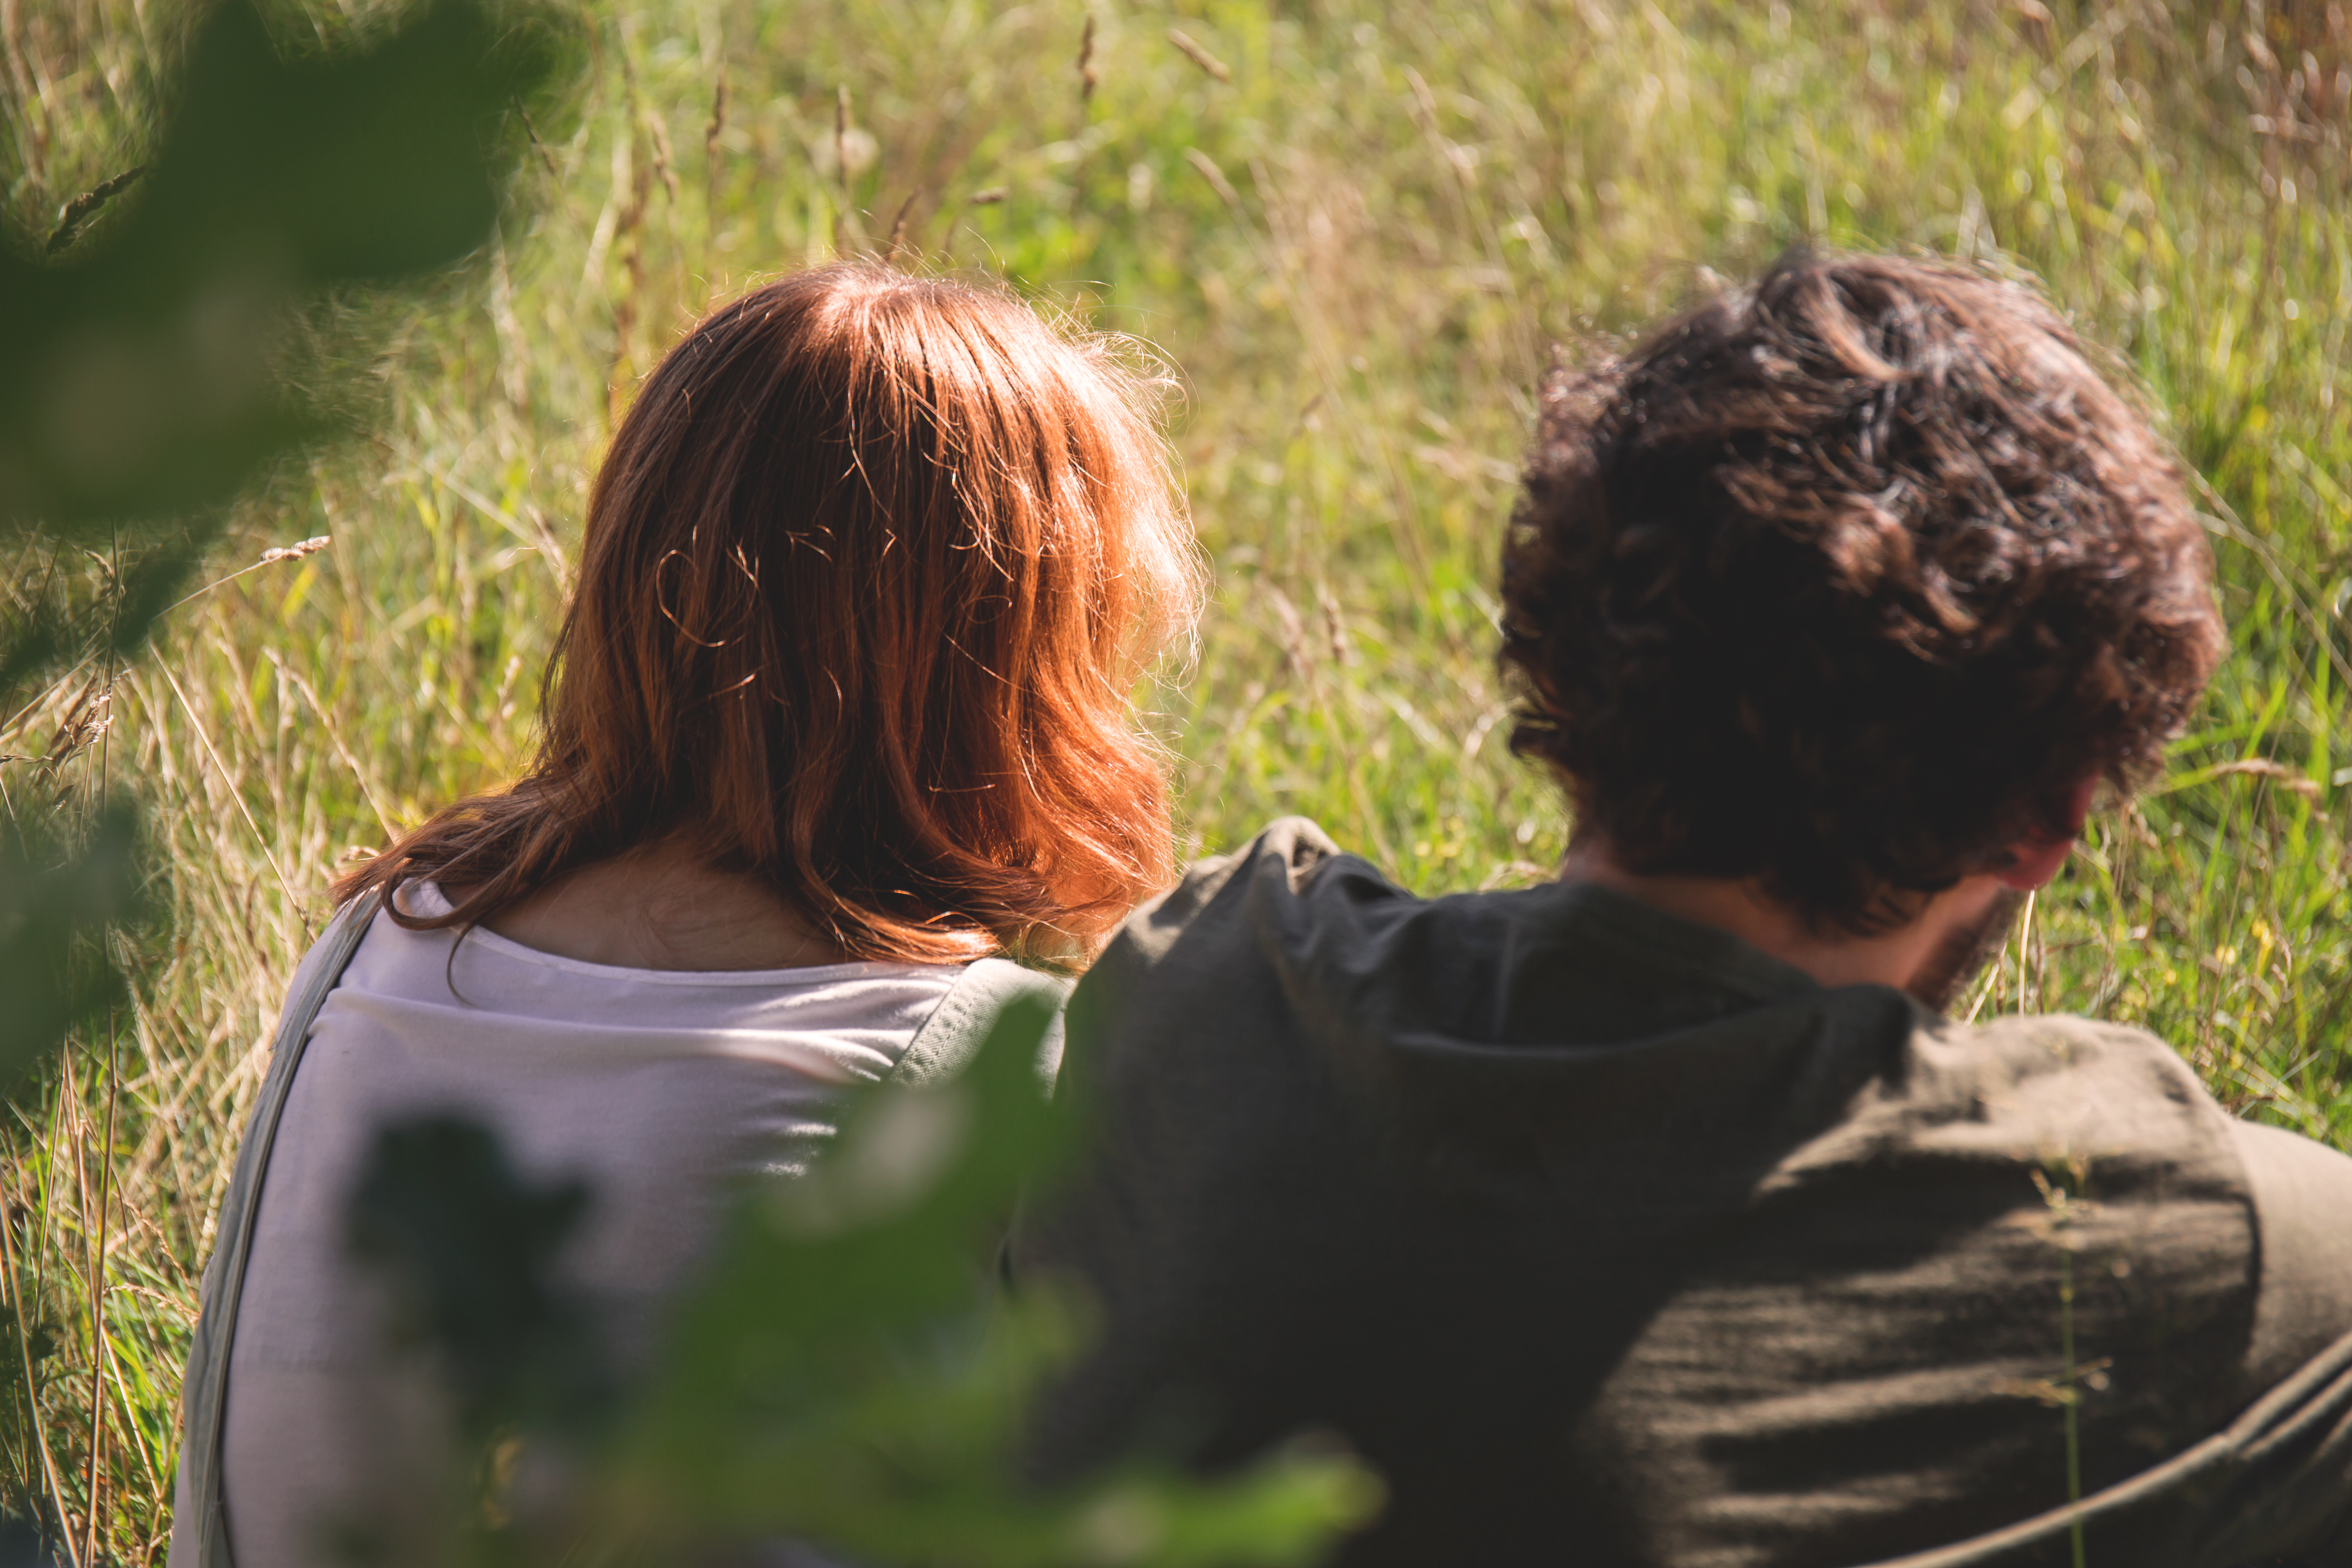
man, tree, nature, grass, person, people, girl, woman, field, sunlight, leaf, portrait, green, sitting, autumn, child, outdoors, emotion, interaction